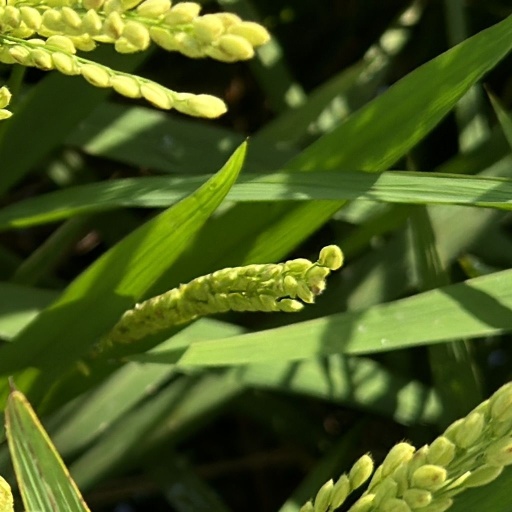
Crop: rice